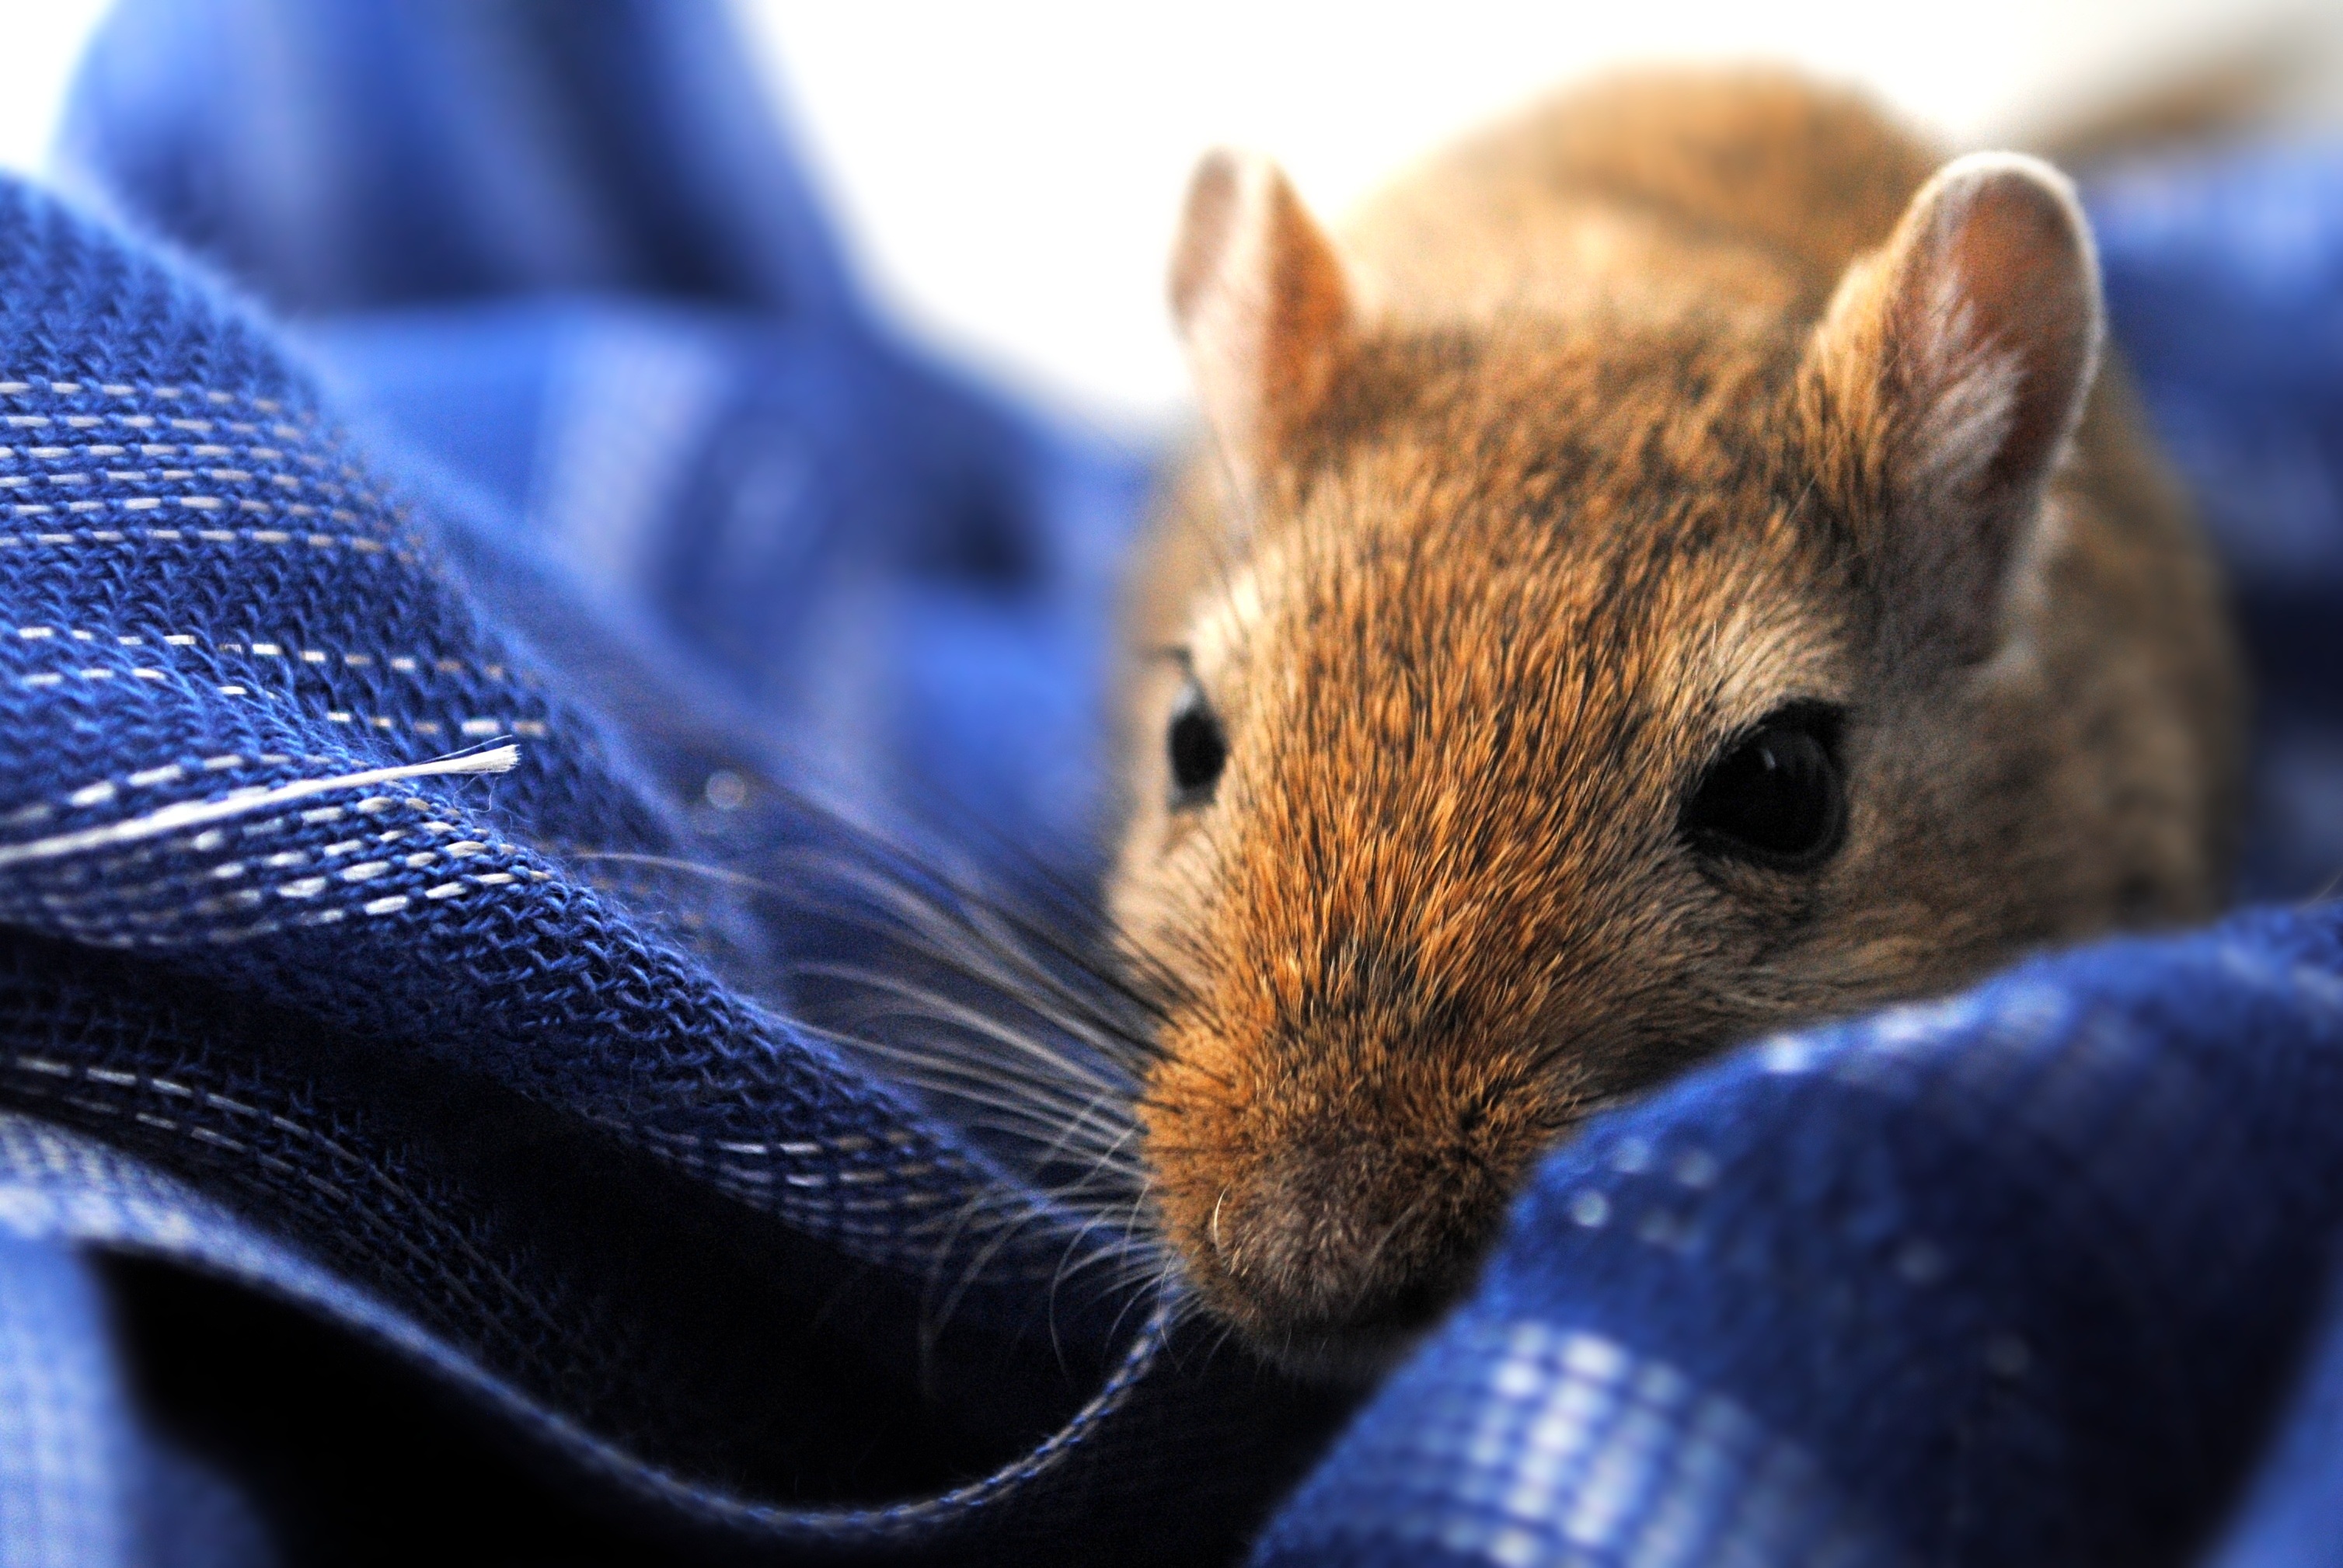
mouse, wildlife, mammal, squirrel, rodent, fauna, domestic animal, close up, rat, whiskers, vertebrate, pest, macro photography, gerbil, muroidea, muridae